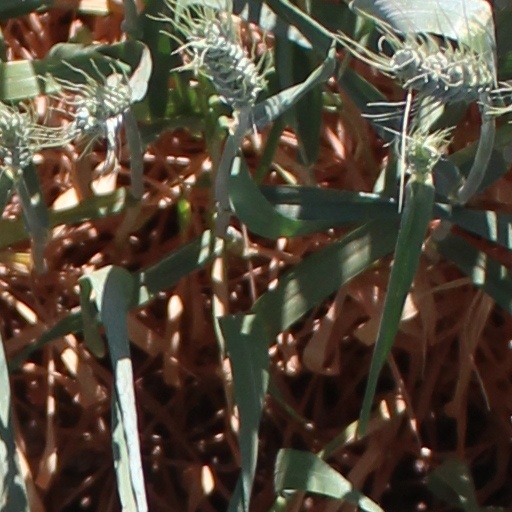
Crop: wheat